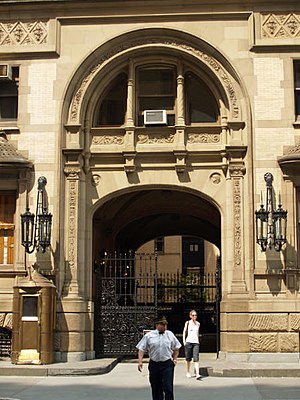
Dakota-bygningen
Hovedindgangen, hvor John Lennon blev skudt.
Dakotabygningen, kendt som The Dakota i New York, er en monumental bygård i renæssancestil på Upper West Side på Manhattan. Bygningen blev opført i årene mellem 1880 og 1884. På denne tid var de øvre dele af Manhattan ikke udbygget, og ifølge legenden fik The Dakota sit navn, fordi beliggenheden på 72. gade blev anset som lige så ucentral som Dakota Territoriet i Midtvesten. I virkeligheden stammer navnet fra et møde i nabolagsforeningen the West End Association i 1880, hvor Clark — otte måneder inden hans byggeprojekt blev påbegyndt - foreslog at opkalde områdets gader "efter stater i USA med velklingende navne": Montana Place for det, der i stedet blev heddende Central Park West, Wyoming Place for Columbus Avenue, Arizona Place for Broadway, og Idaho Place for West End Avenue. Hans forslag blev altså ikke til noget, men i hvert fald kunne han bestemme navnet på sit eget bygværk; og dér, på sydvæggen, oppe under taget, skimtes en dakota-indianer.